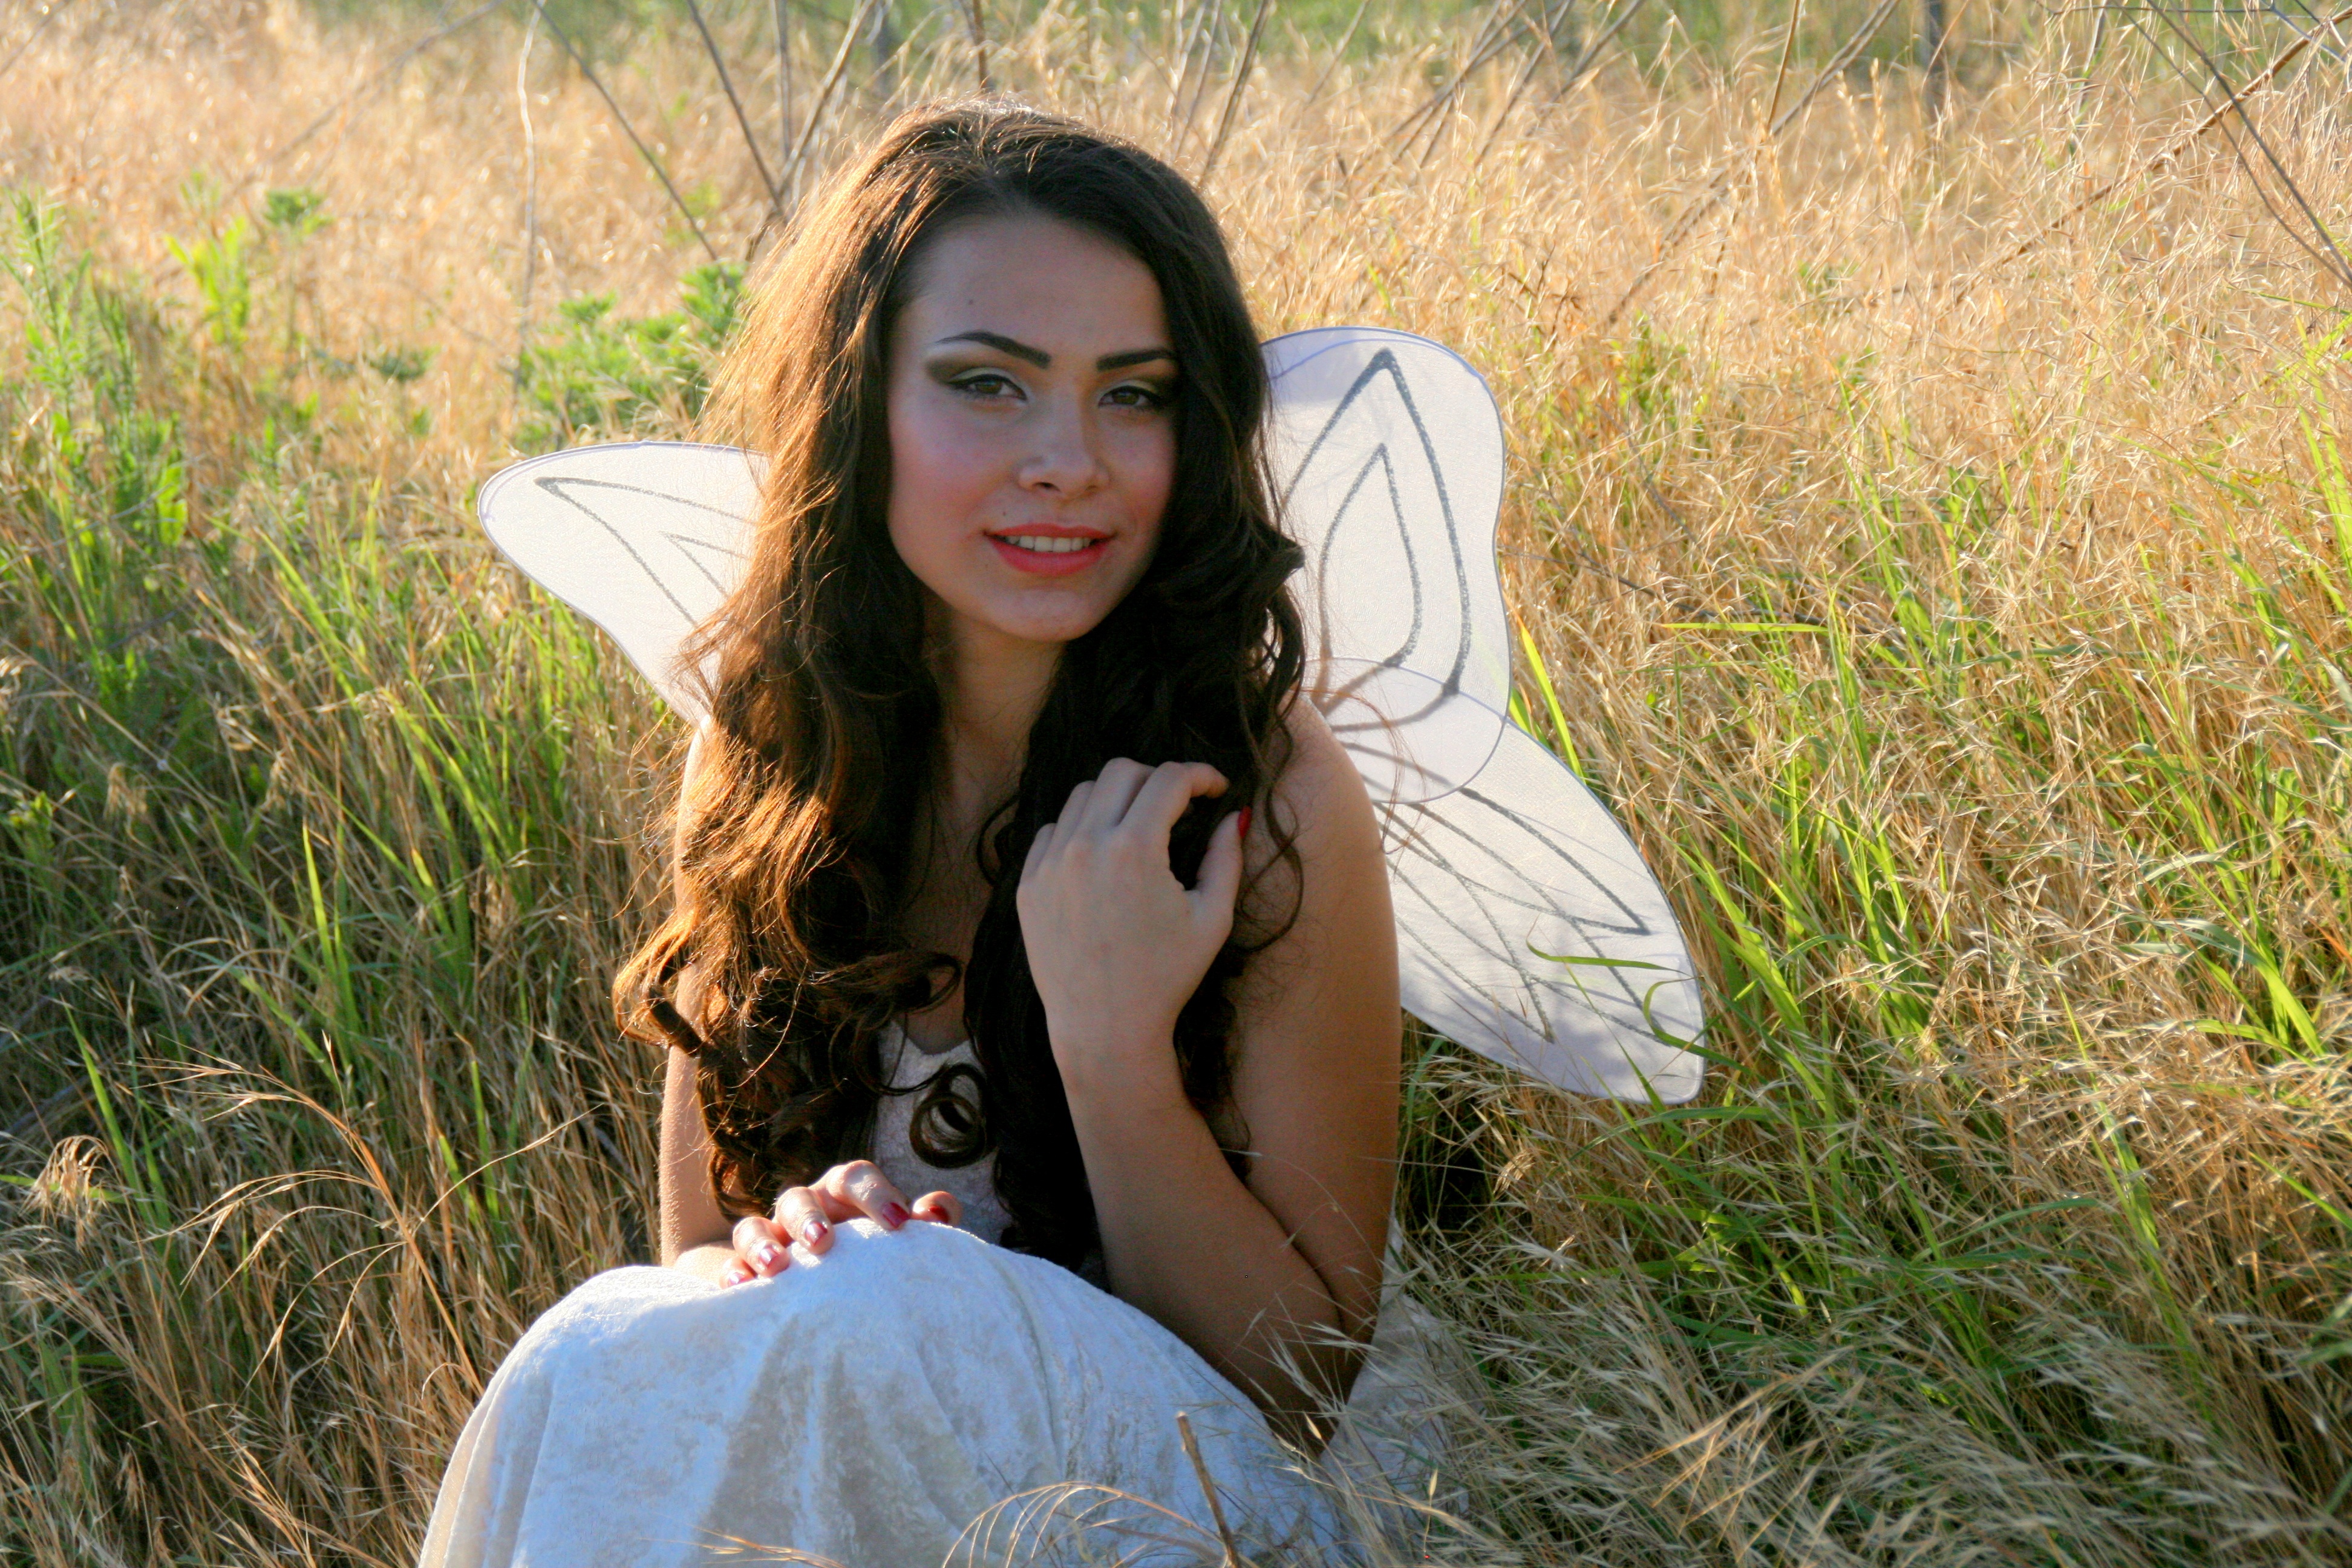
grass, person, people, girl, woman, photography, sunlight, portrait, model, spring, lady, season, dress, wings, photograph, skin, beauty, magic, fairy, emotion, photo shoot, portrait photography